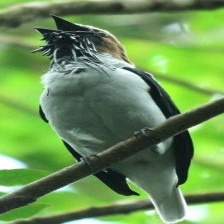
Species: BEARDED BELLBIRD
Scientific name: PROCNIAS AVERANO